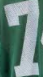
Number: 7